Czechoslovak 11th Infantry Battalion

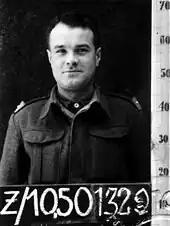
Sgt Emil Toman, a volunteer in the 11th Infantry Battalion

Several thousand Czechoslovak soldiers served in the Battle of France. 206 Czechoslovak Army volunteers were in Beirut, Lebanon, waiting to be posted to join the Czechoslovak 1st Infantry Division in France when, the Armistice of 22 June 1940, France capitulated to Nazi Germany. Vichy France could have interned the men and surrendered them to the German military authorities, had not the Czechoslovak Consul-General in Jerusalem secured visas for them to move to Mandatory Palestine.